Southern Mountain Region (Albania)

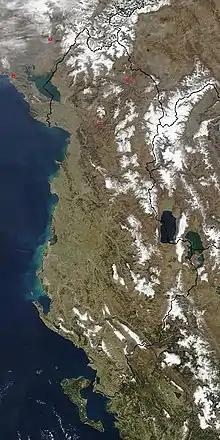
Topographical map of Albania

The Southern Mountain Region is a physiogeographical region in southern Albania. It is defined by high mountains and few valleys and plains between them. It is also one of the four geographical areas of Albania, the others being the Northern Mountain Range (the Albanian part of the Accursed Mountains), the Western Lowlands, and the Central Mountain Range.